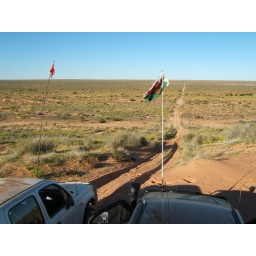
The Simpson in flower following a winter rain, 100 billion yellow top daisies and still counting!